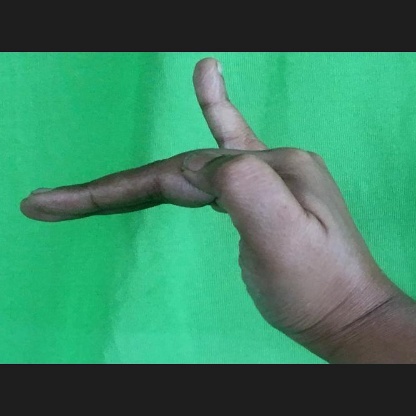
Mudra: Hamsapaksha